Palácio de Friburgo

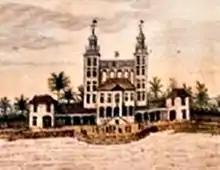
Freiburg Palace in detail in an engraving by Frans Post (c. 1643).

The Palácio de Friburgo (English: Palace of Friburgo; Dutch: Vrijburg) also known as the Palácio das Torres (Palace of the Towers), was an official residence built by Count John Maurice of Nassau-Siegen between 1640 and 1642 in what was then Mauritsstad, the capital of the Dutch colony of Nova Holanda ("New Holland") - now the city of Recife, capital of the Brazilian state of Pernambuco. It existed until the second half of the 18th century, when it was demolished due to the damage caused during the Pernambuco Insurrection.